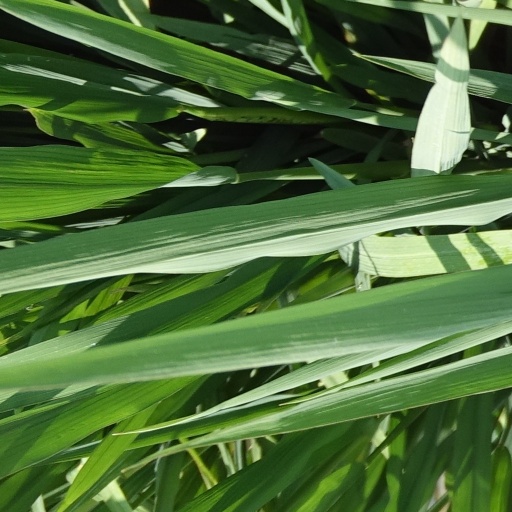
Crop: rice